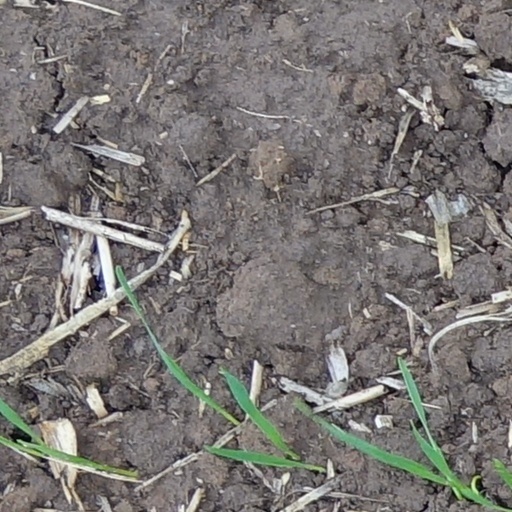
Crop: wheat